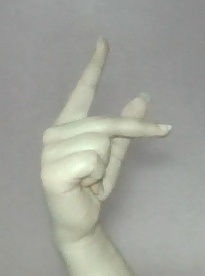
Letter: dha